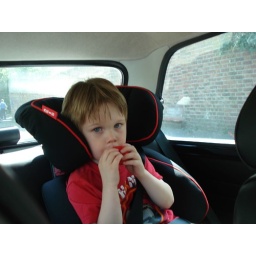
Ethan in his car seat